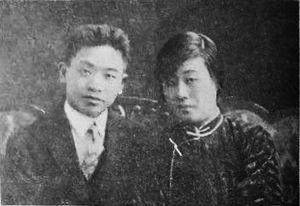
Ouyang Yuqian est un dramaturge chinois, acteur de l'Opéra de Pékin, écrivain, scénariste de cinéma, et professeur d'art dramatique. Il est considéré par les historiens du théâtre comme l'un des trois fondateurs de l'art dramatique parlé en Chine, avec Tian Han et Hong Shen. Il est également l'un acteurs les plus renommés de l'Opéra de Pékin, vu comme l'équivalent de Mei Lanfang du sud de la Chine.